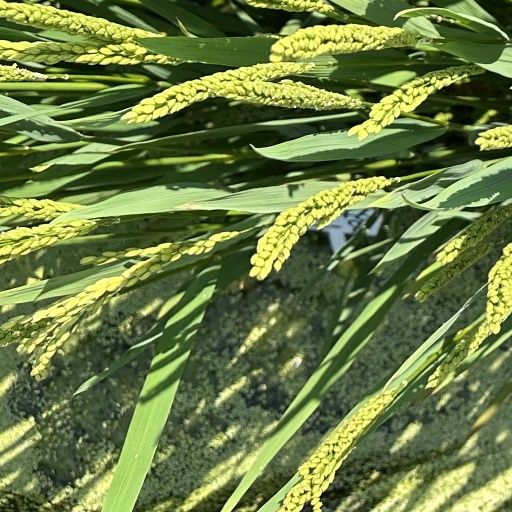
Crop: rice